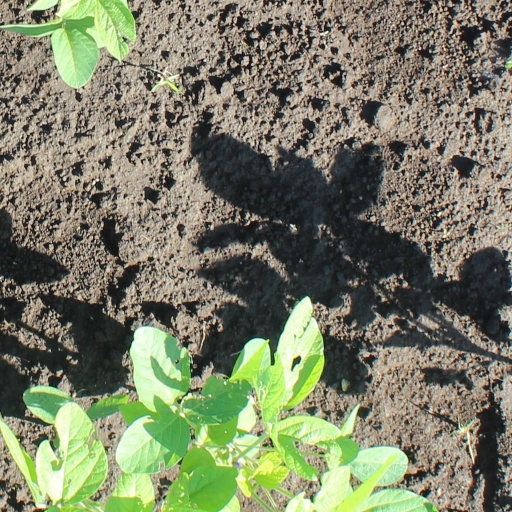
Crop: soybean